Balla con noi

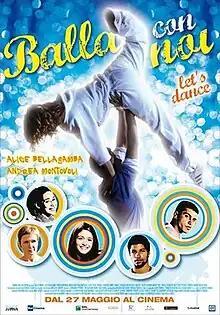

Balla con noi is a 2011 Italian teen dance film directed by Cinzia Bomoll.